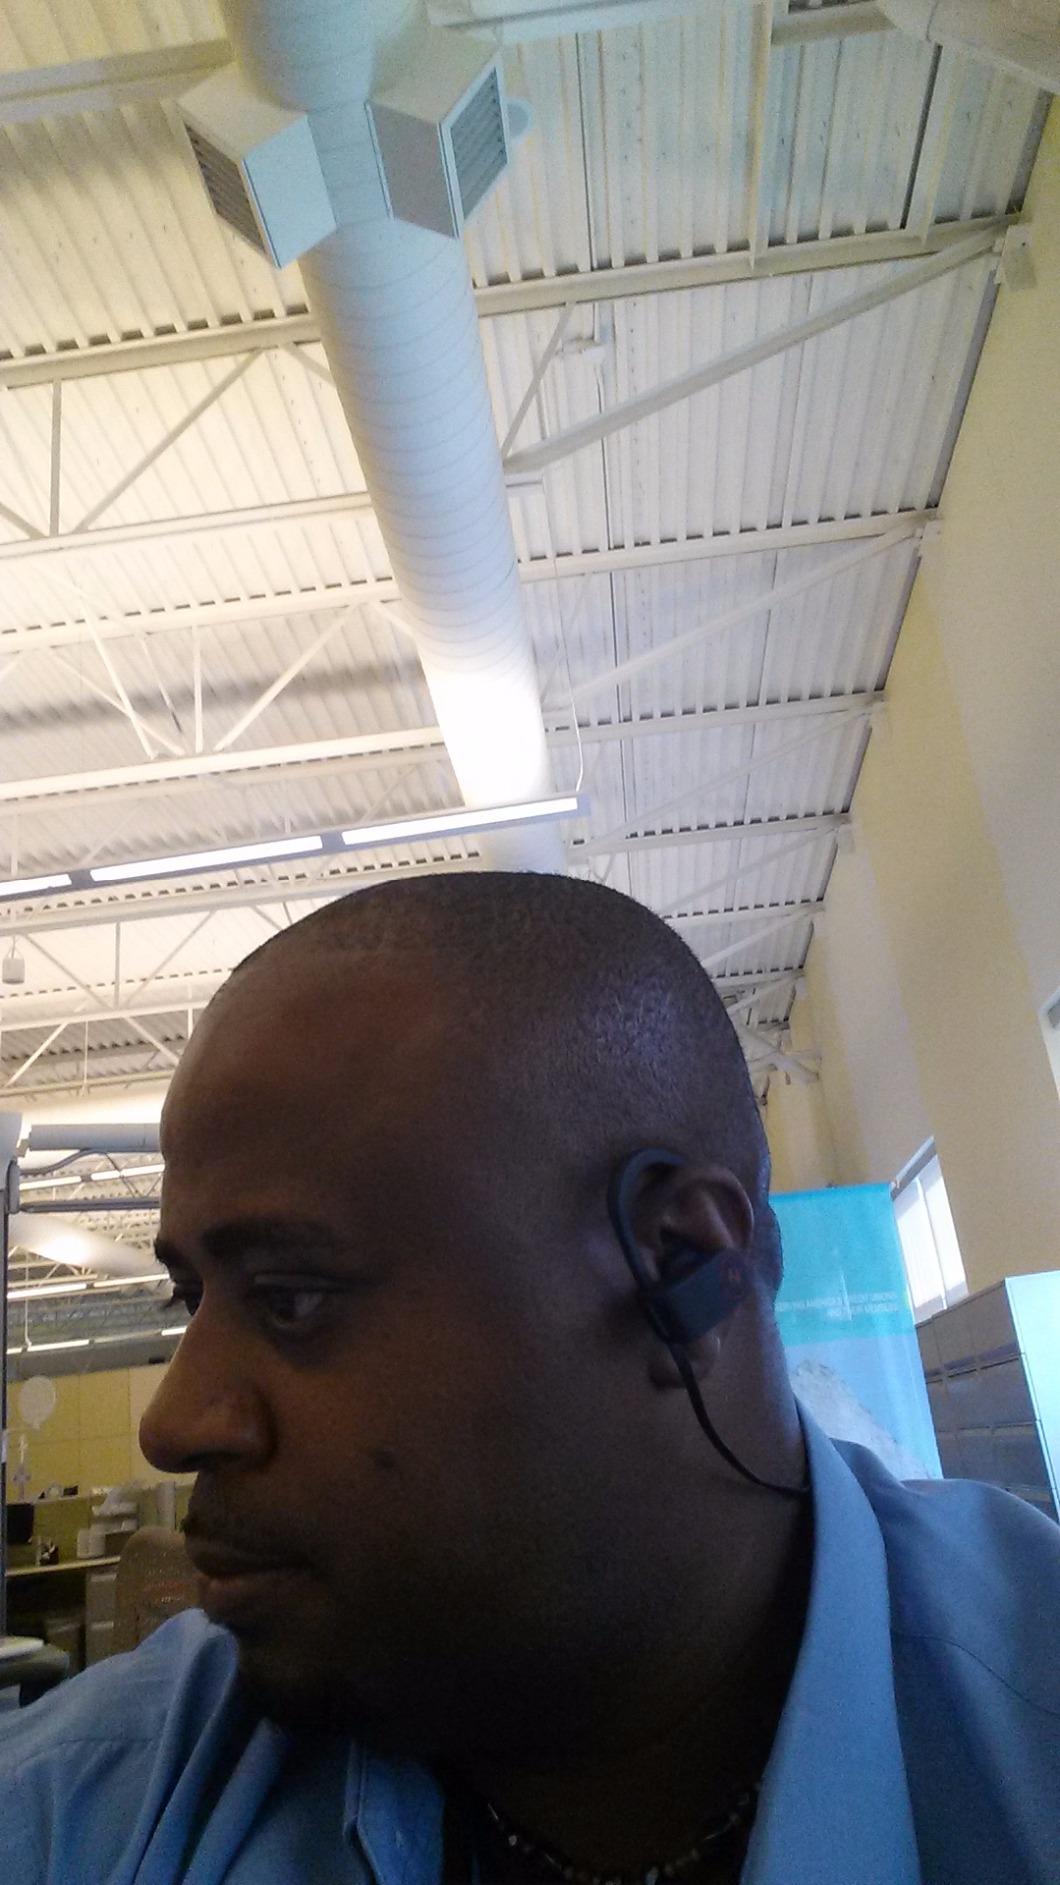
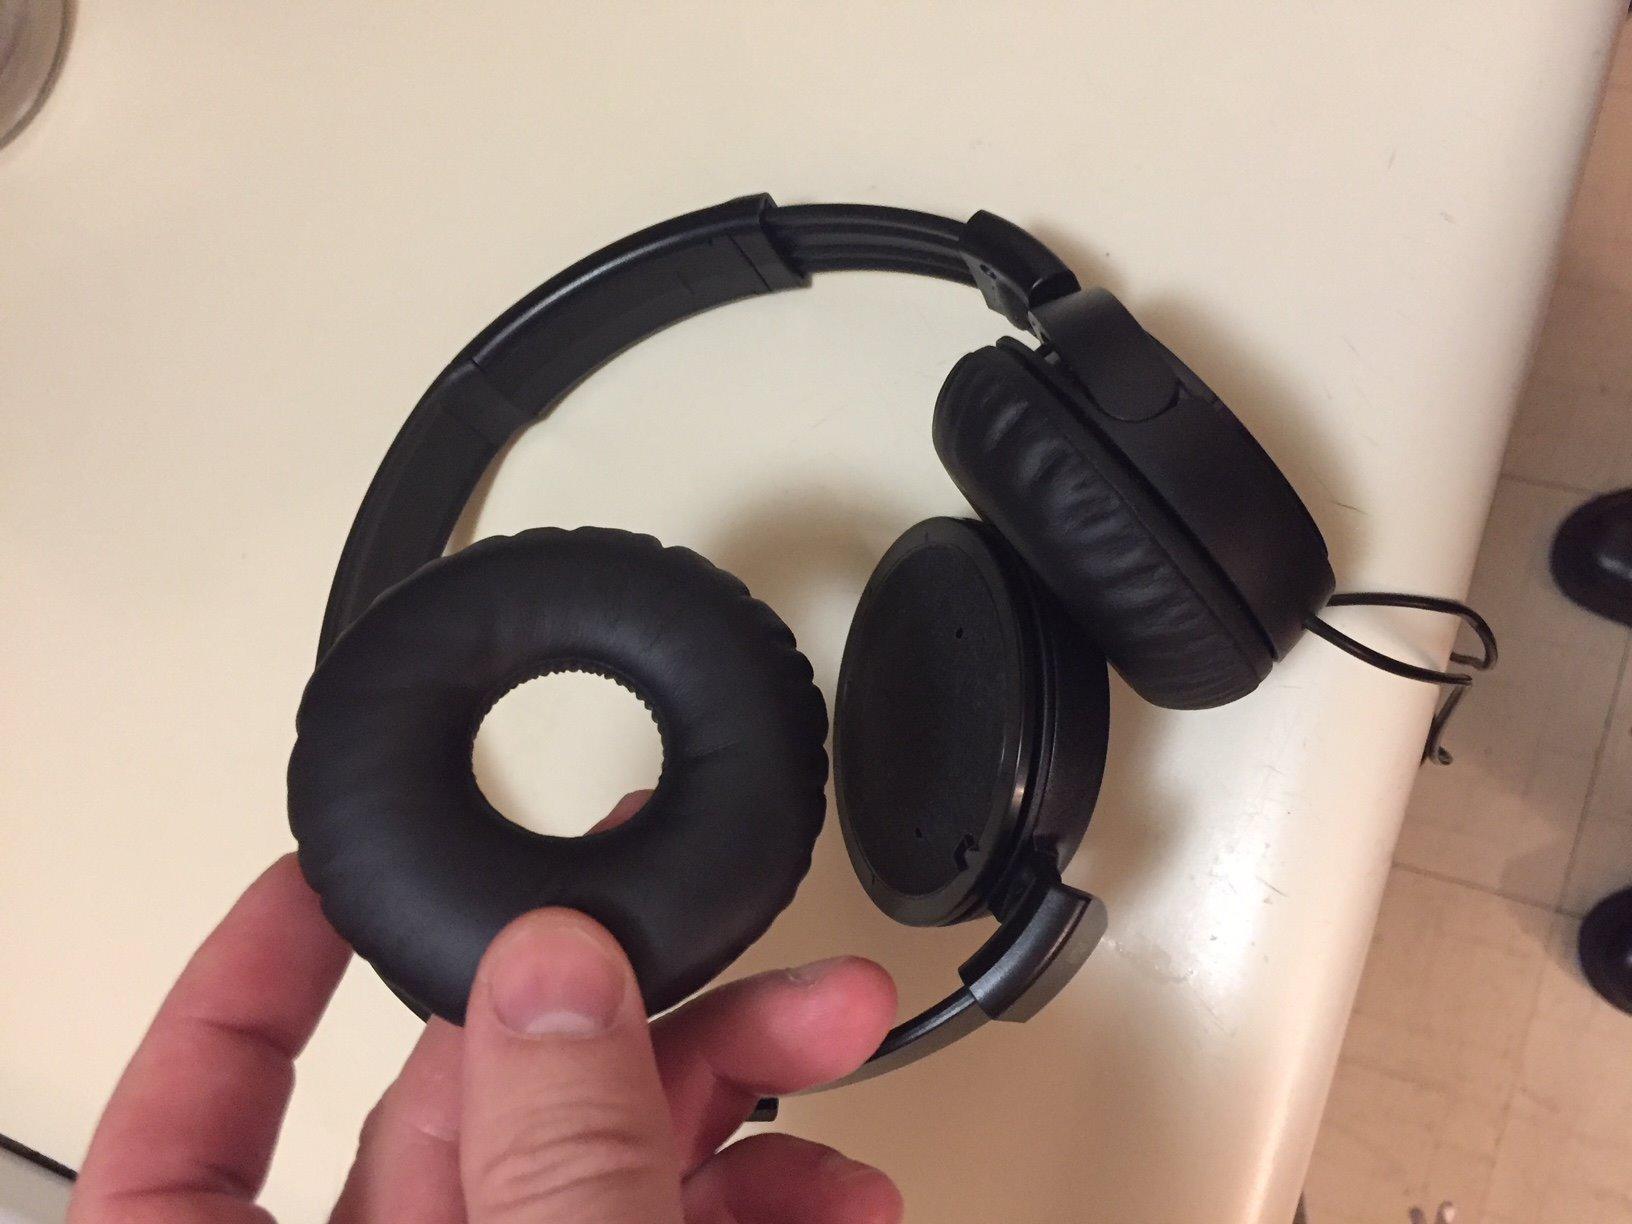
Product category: headphones
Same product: no